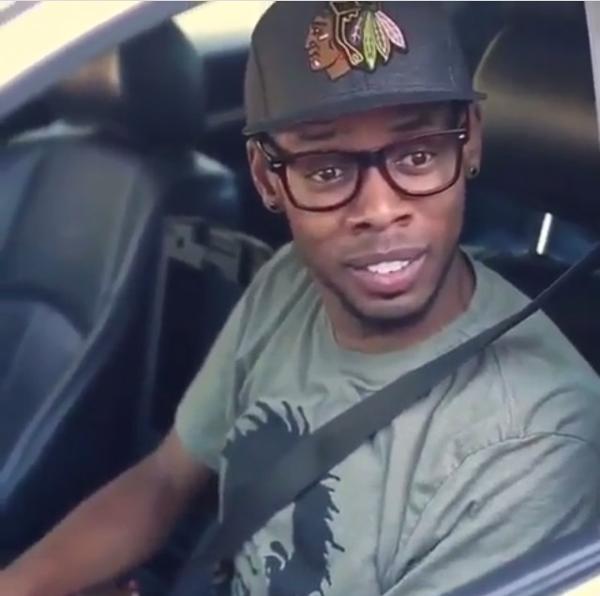
回答: ここはマイケルジョーダンで通るんだよ